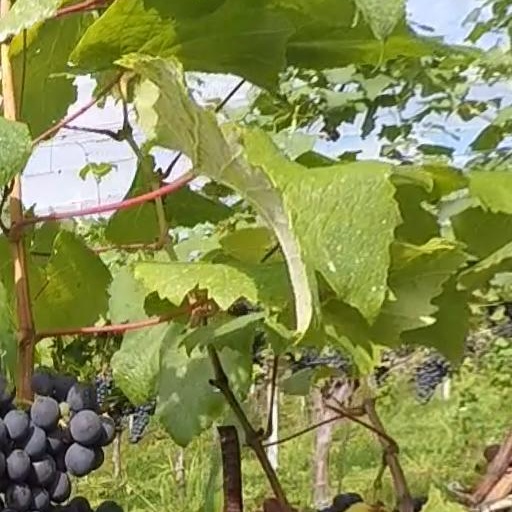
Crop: grape